Cystodermella cinnabarina

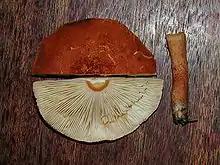
View of the cap, gills, and stem

The cap is hemispherical in shape at first, becoming convex and finally flat with maturity, and up to wide. The cap cuticle is cinnabar, brick-red or rusty orange and densely covered with fine granules. The flesh is white to pallid, with a mild to sweet taste and mild to mealy smell. The gills are white to cream, dense and emarginate or adnate. A finely cottony partial veil covers the gills in immature specimens, tearing away to leave behind a delicate ring. The stem is white above the ring, and scaly below, with dark orange squamules. The stem is up to tall and in diameter, sometimes bulbous in the base and hollow.